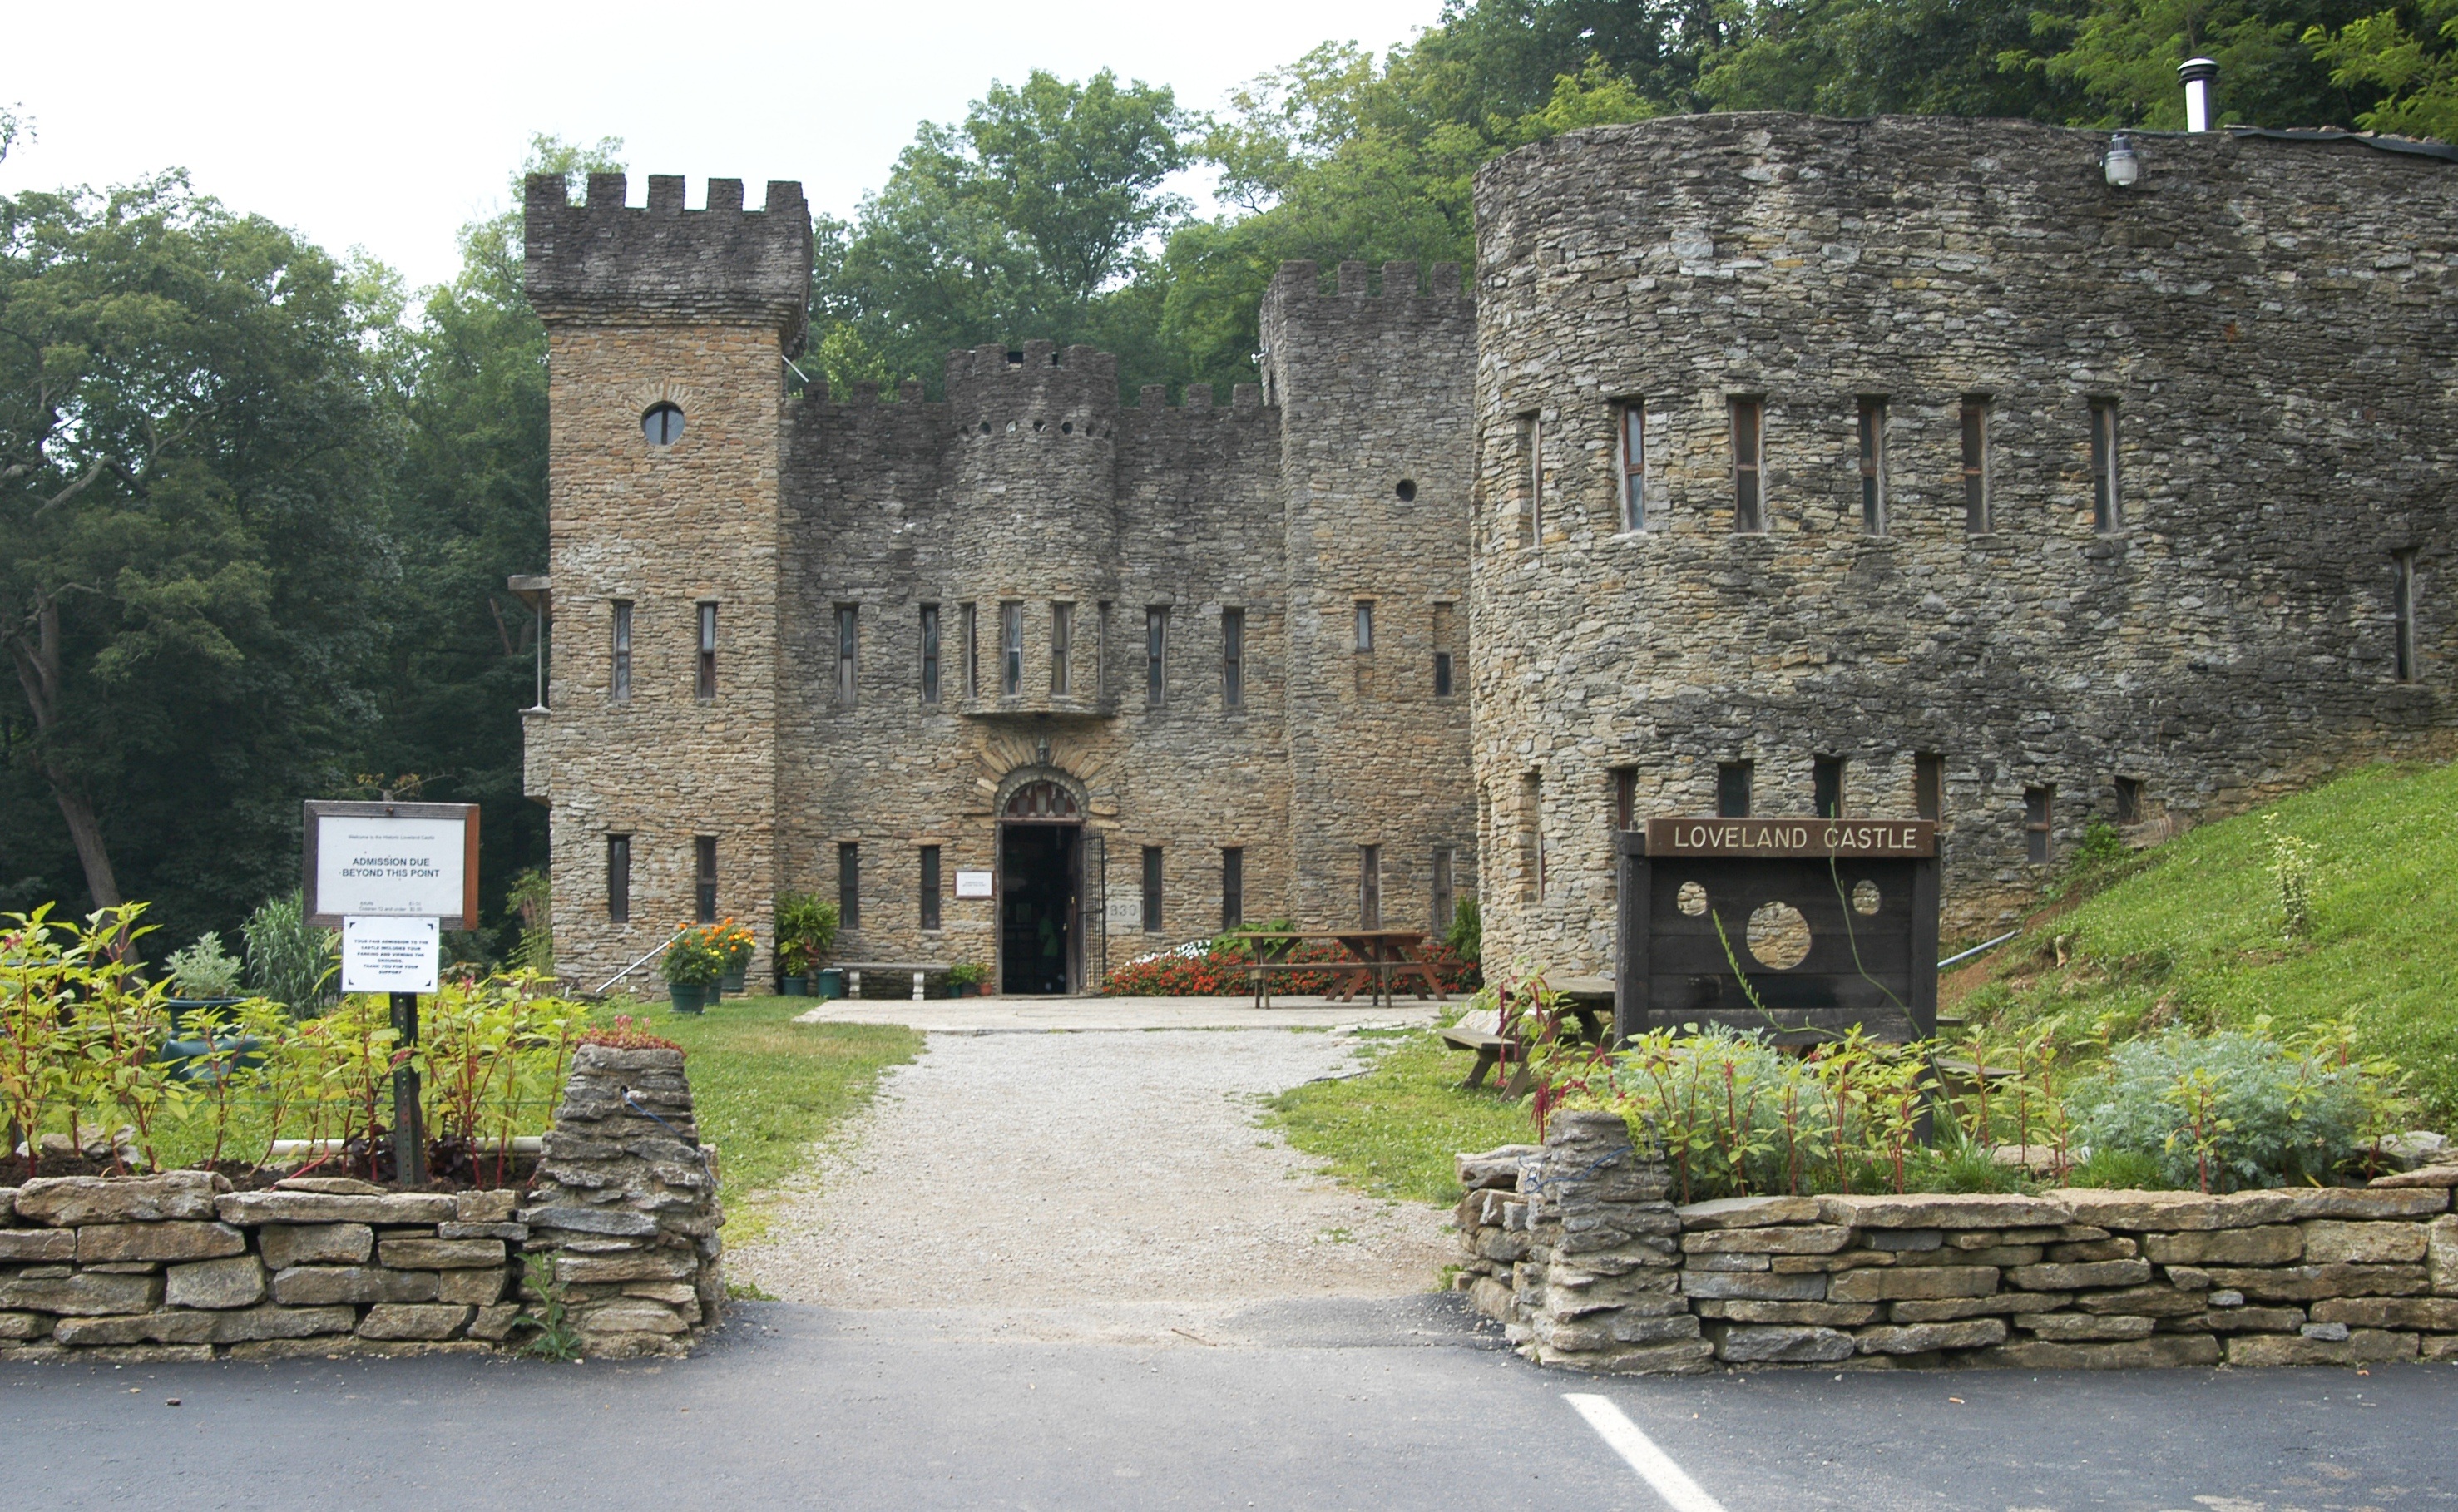
building, chateau, palace, castle, fortification, place of worship, ruins, monastery, abbey, estate, moat, manor house, stately home, historic site, ancient history, boy scouts, loveland castle, american castle, ohio castle